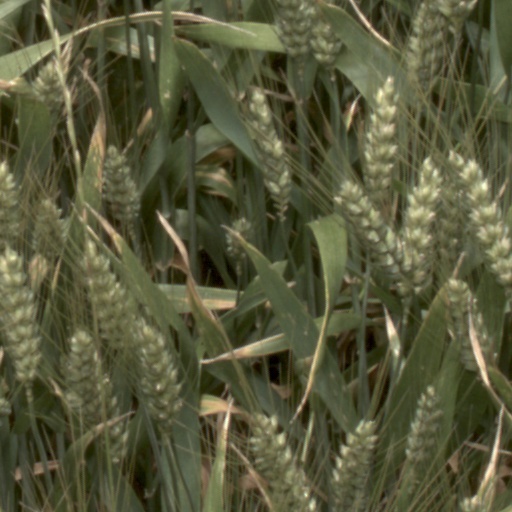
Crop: wheat